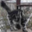
Label: cat